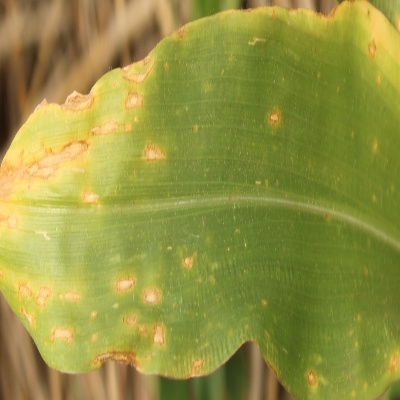
Crop: Maize
Condition: leaf spot